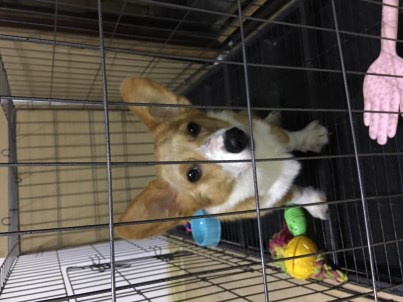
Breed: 2909-n000116-Cardigan